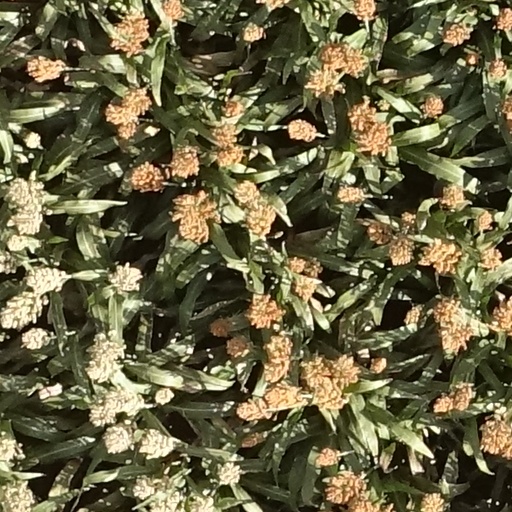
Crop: sorghum